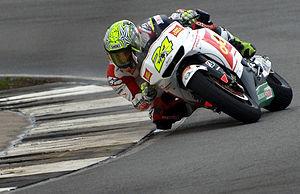
Toni Elías, né le 26 mars 1983 à Manresa, Catalogne, est un pilote de vitesse moto espagnol. Il a remporté le championnat du monde de Moto2 en 2010.